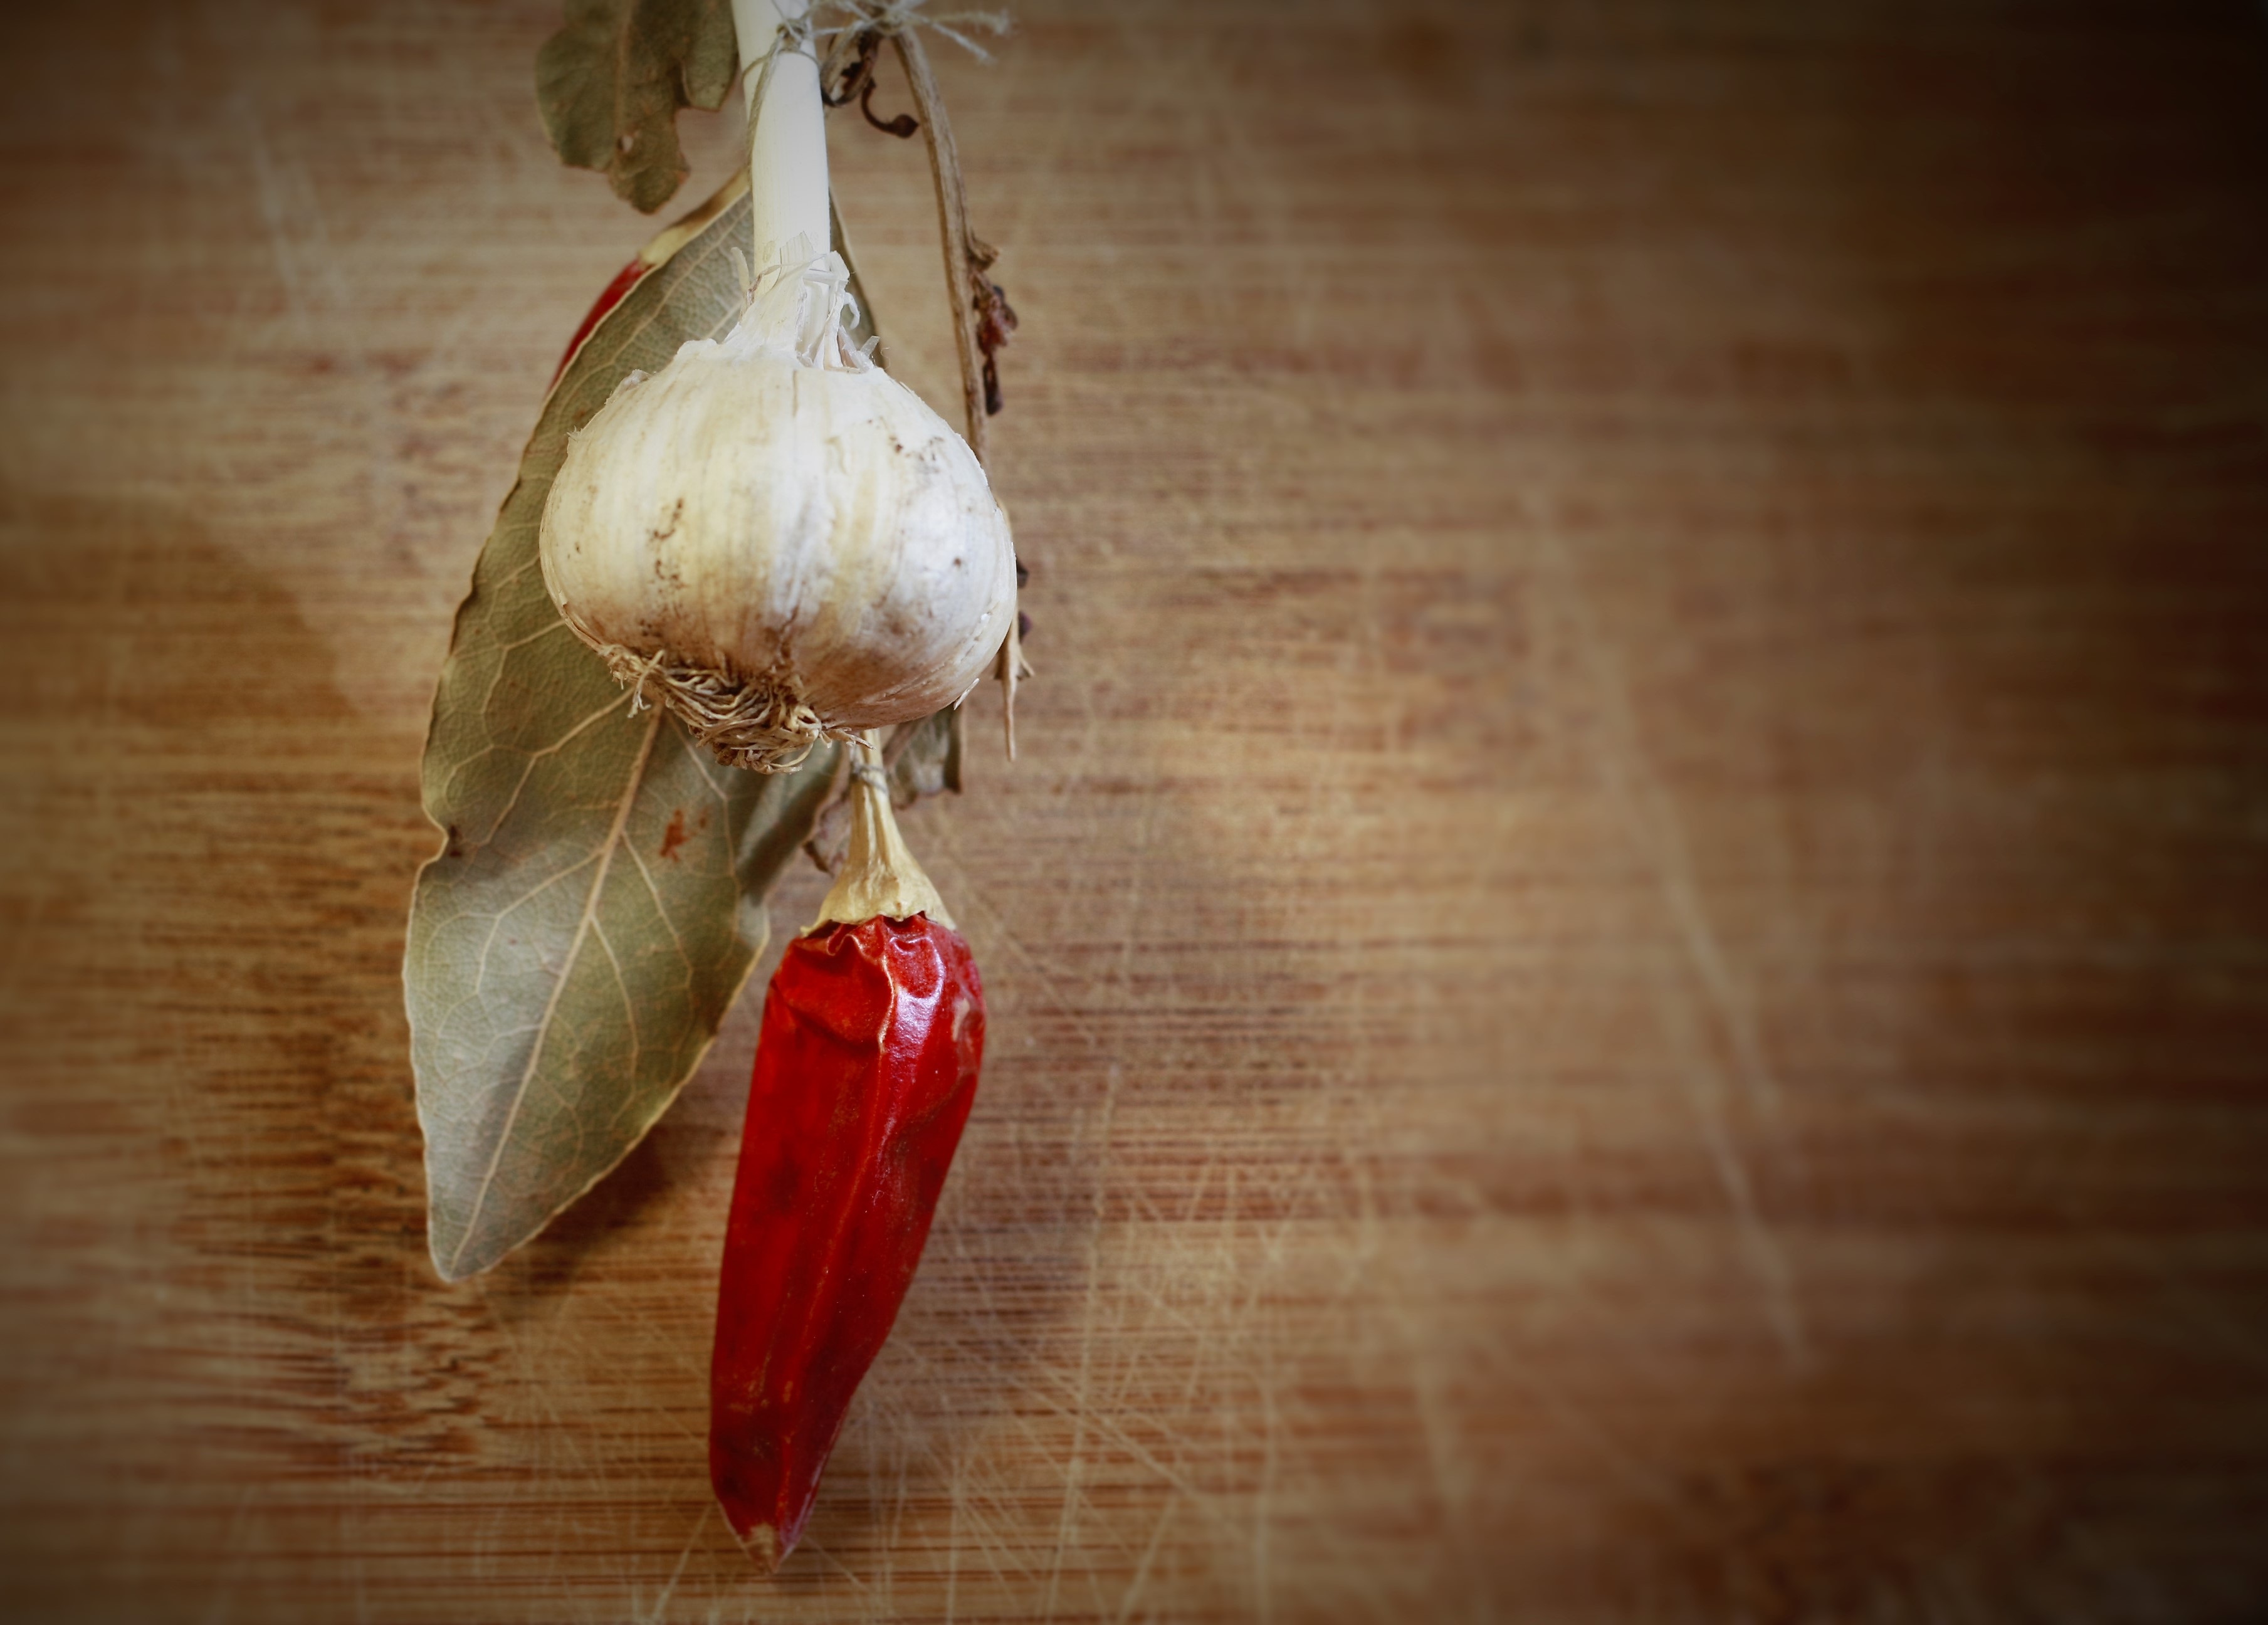
plant, wood, flower, meal, food, chili, red, garlic, produce, vegetable, healthy, snack, onion, vitamin, eating, spicy, wooden, vegetarian, macro photography, flowering plant, anti oxidant, land plant